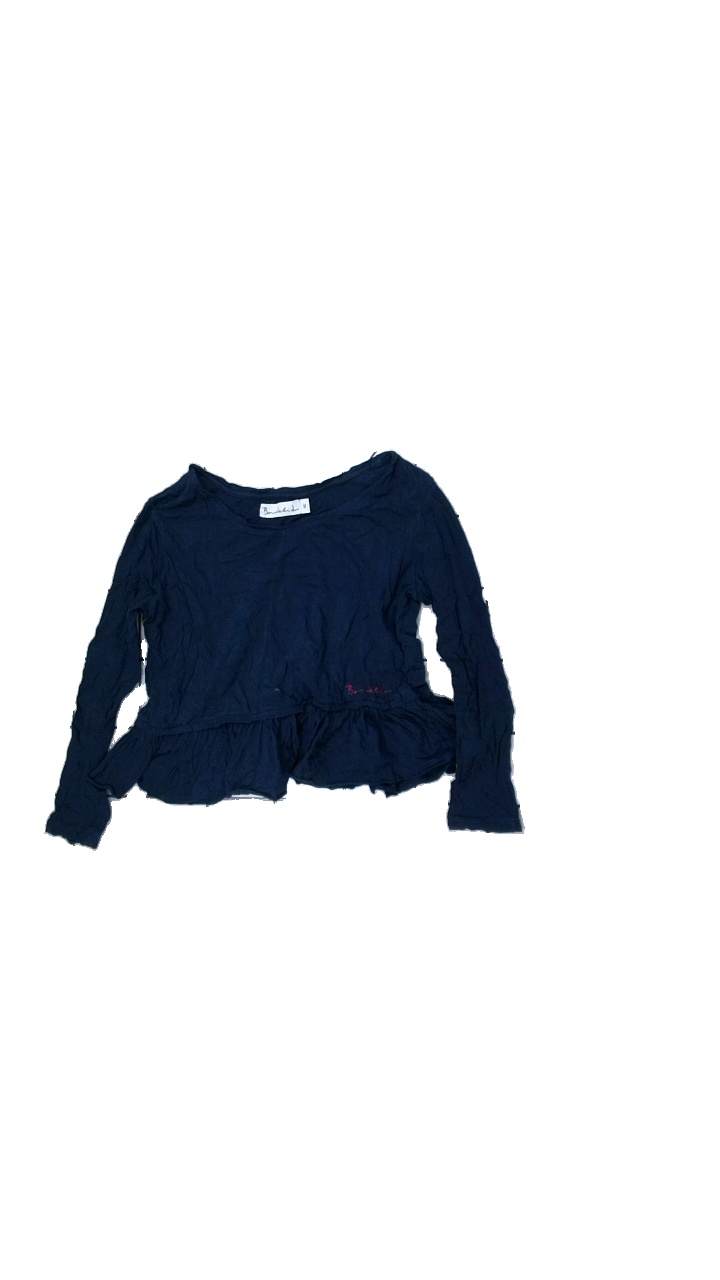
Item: Top (Ladies)
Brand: Bondelid
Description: långärmad top med volang
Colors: Blue, Red
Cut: C-collar
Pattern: Logo print
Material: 100% bomull
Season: All
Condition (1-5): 3
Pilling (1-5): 3
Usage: Reuse
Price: <50